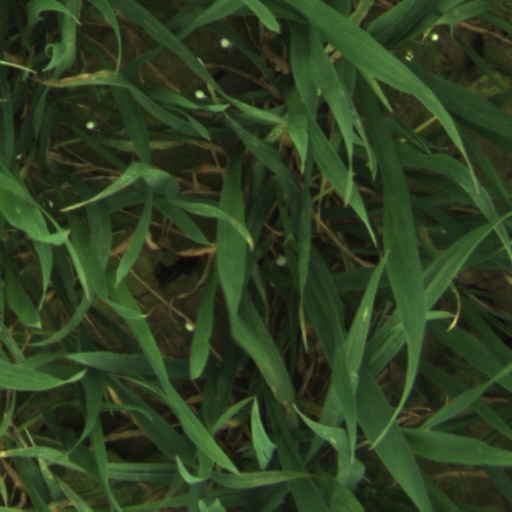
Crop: wheat